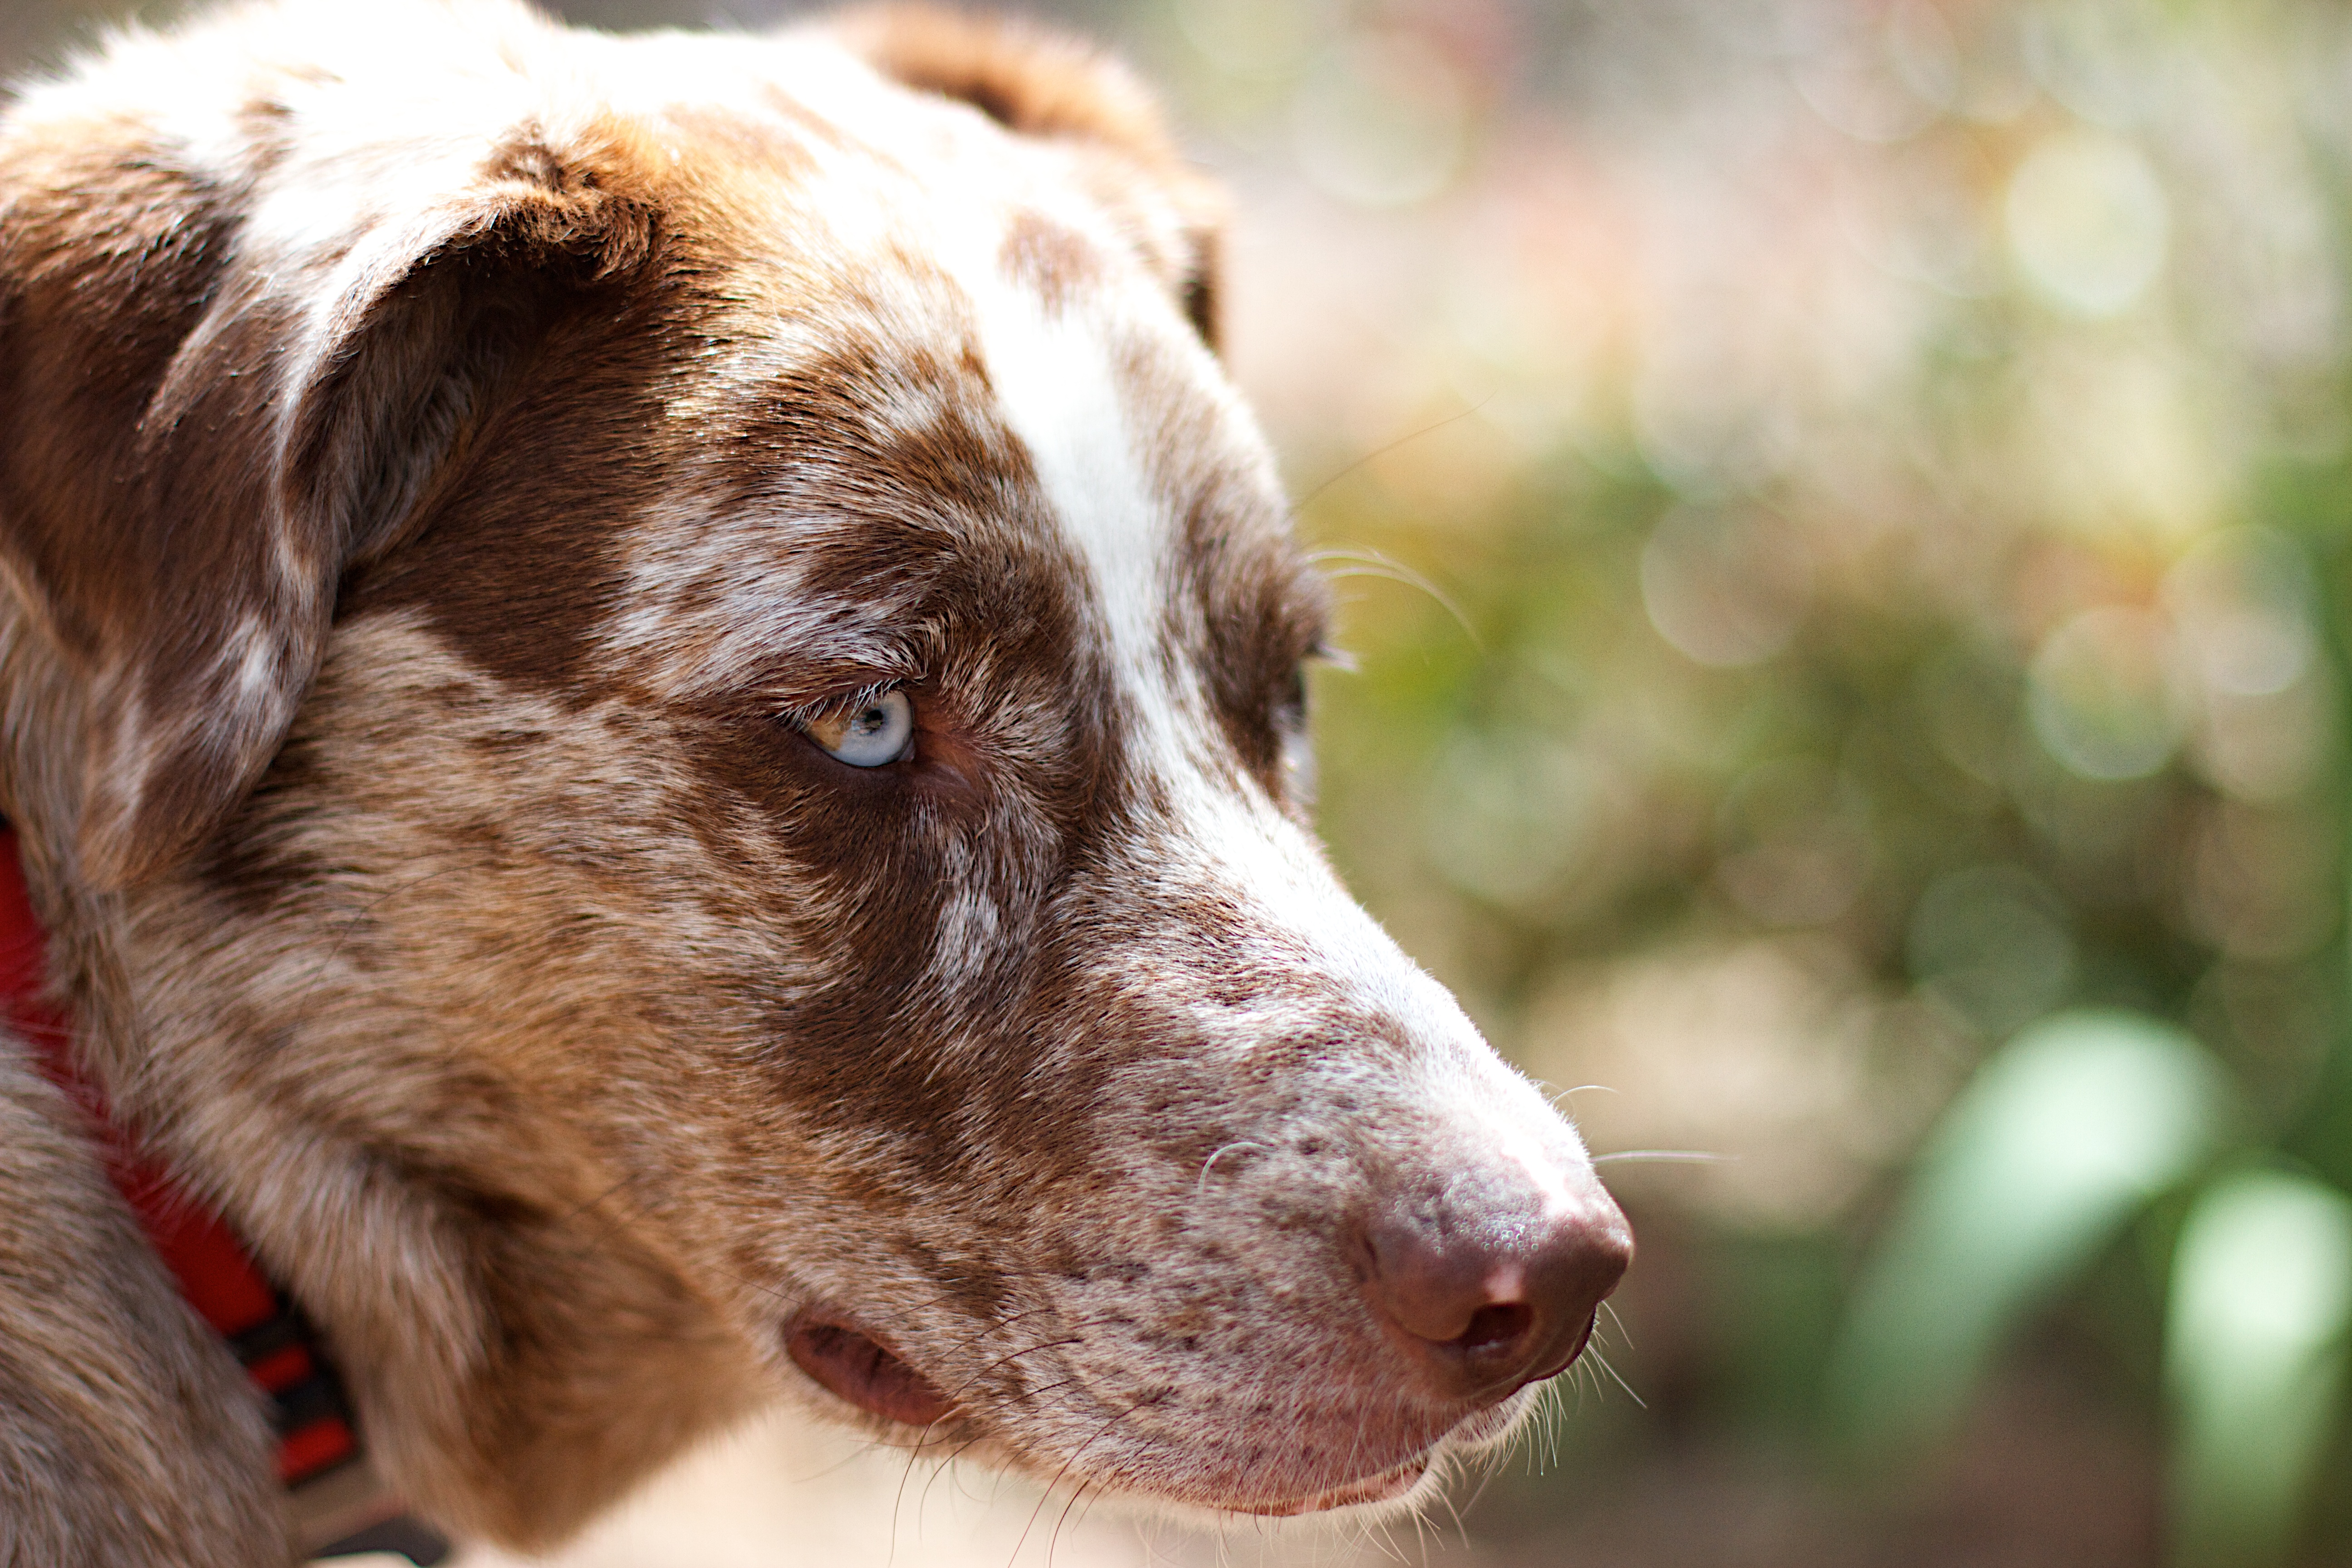
bokeh, dog, mammal, close up, vertebrate, felix, dog breed, brittany, australian shepherd, dog like mammal